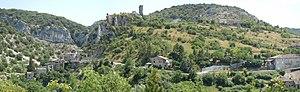
Rochecolombe - Ardèche - France - Vue du vieux village
Rochecolombe est une commune française située dans le département de l'Ardèche, en région Auvergne-Rhône-Alpes.Les habitants sont les Rochecolombins.